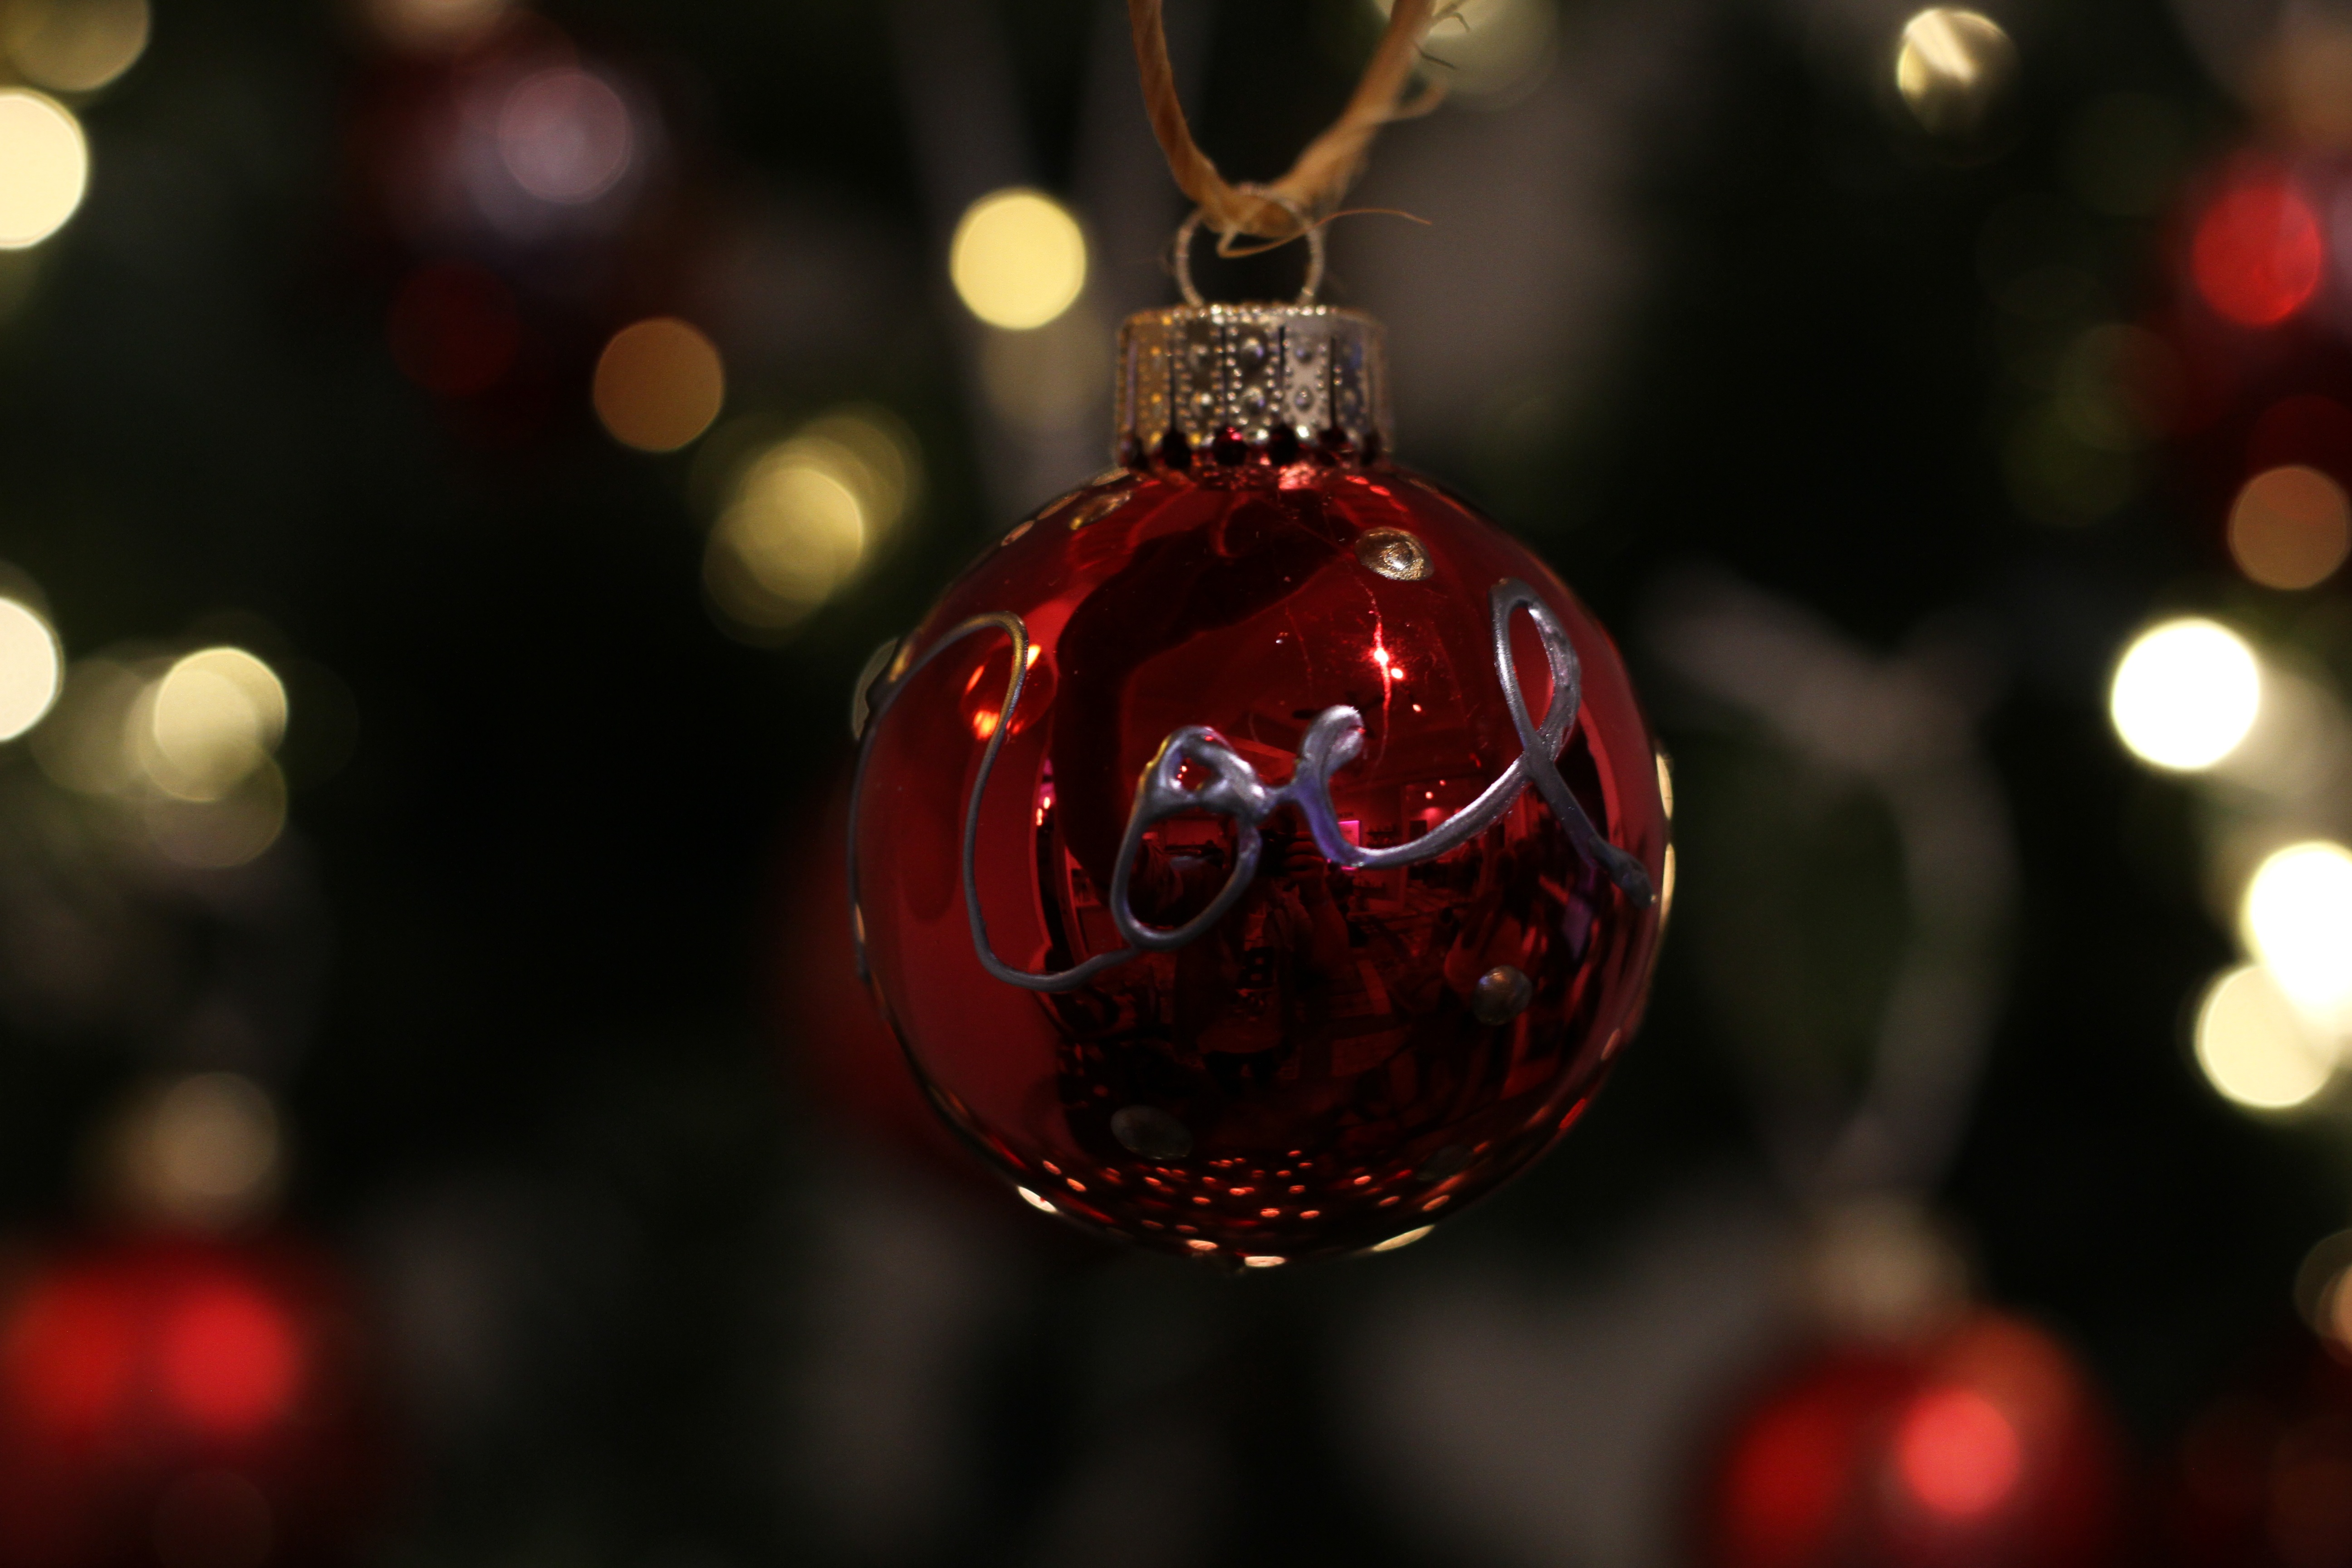
light, red, holiday, christmas, lighting, decor, christmas tree, christmas decoration, christmas lights